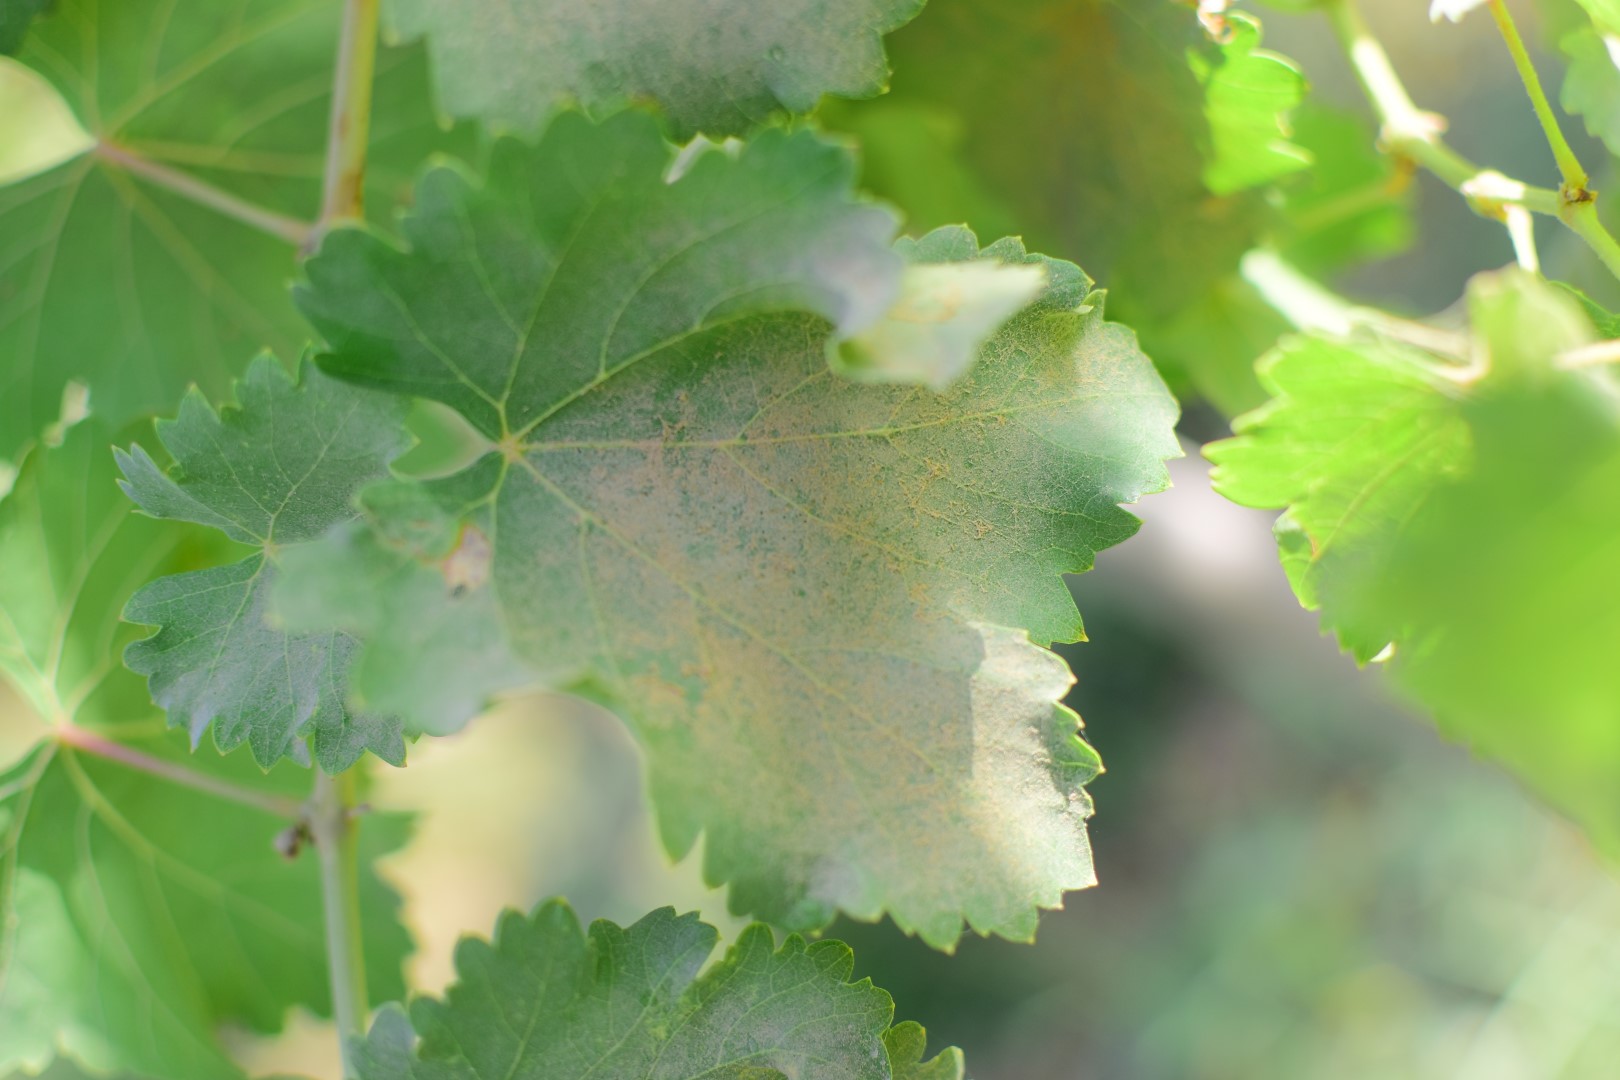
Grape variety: Deas Al-Annz